EMD SD70 series

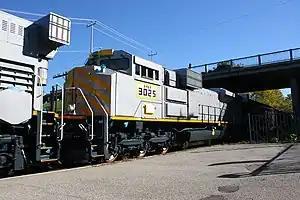
Saudi Railway Company EMDX SD70ACS No. 3025

The SD70M-2 is a DC traction version of the SD70ACe. The "-2" in the model name indicates that the units are EPA Tier II compliant and that the locomotive has upgraded electronics, which was true for older models (EMD SD40-2). SD70M-2 models are equipped with the 16-710G3C-T2 or 16-710G3C prime mover which is rated at .